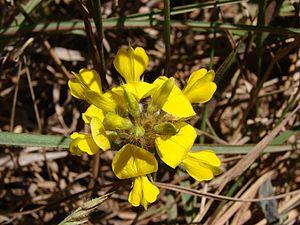
Eriosema est un genre de plantes dicotylédones de la famille des Fabaceae, sous-famille des Faboideae, à répartition pantropicale, qui comprend environ 150 espèces acceptées.